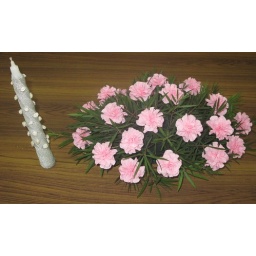
These flowers r made by myself the rose &amp;amp; white too